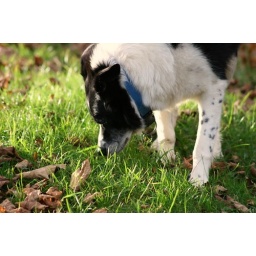
Day 322/365small pleasures being a dog - like having a snuffle in the grass or examining the crunchy Autumn leaves...